Karl Ludwig Giesecke

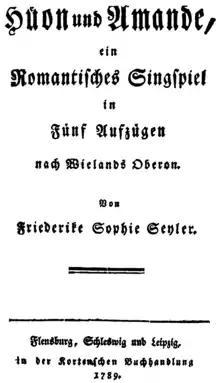
The original "Hüon und Amande" by Sophie Seyler

Giesecke achieved an early success with his adapted version of Sophie Seyler's "Hüon und Amande", based on an earlier work by Christoph Martin Wieland and set to music by Paul Wranitzky. This was the first opera performed by Schikaneder's troupe at their new theater, and established a tradition within the company of fairy-tale operas that was to culminate two years later in Mozart's celebrated opera "The Magic Flute". "Oberon" is similar to "The Magic Flute" in its plot and characters, and a number of the singers who participated in "Oberon" took similar roles in the later opera. As Giesecke had not acknowledged his debt to Sophie Seyler, he came under criticism for plagiarism. According to Peter Branscombe, "it has long been recognized that Giesecke, the named author of Wranitzky's libretto, deserves little credit for what is largely a plagiarism," concluding that "Giesecke's "Oberon, König der Elfen" is hardly more than a mild revision of Seyler's book."